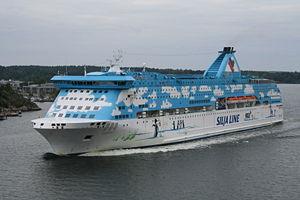
Silja Line est une compagnie maritime finlandaise filiale du groupe estonien Tallink depuis 2006. L'entreprise exploite des cruise-ferries entre la Finlande et la Suède et transporte, ce faisant, environ cinq millions de passagers et 300 000 automobiles chaque année. Elle constitue à ce titre l'un des principaux opérateurs sur son marché. Fondée en 1957 comme une marque commerciale mise en place par l'association de quatre armateurs finlandais et suédois, elle deviendra au fil des années une référence en matière de qualité grâce à sa flotte ayant compté quelques-uns des plus grands ferries du monde.